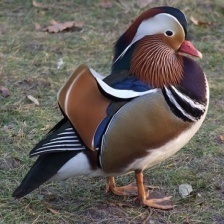
Species: MANDRIN DUCK
Scientific name: AIX GALERICULATA
ImageNet parent category: drake